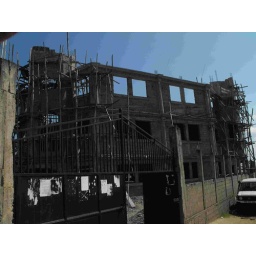
The church we attended in the morning. Only the ground floor is finished.